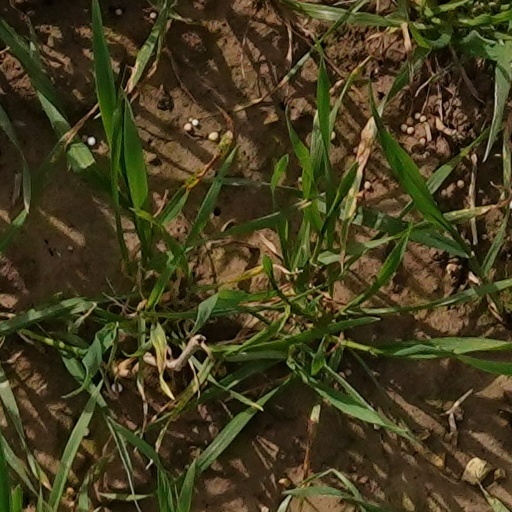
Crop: wheat